Mikaela Shiffrin

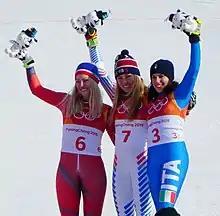
Giant slalom, Pyeongchang 2018: Ragnhild Mowinckel (silver), Shiffrin (gold) and Federica Brignone (bronze)

Shiffrin opened the 2014 season in October 2013 in Sölden, Austria, with a career-best sixth in giant slalom, within a half-second of the podium. She won the next event, a slalom at Levi, Finland, improving on her podium finish the previous year for her fifth World Cup victory. At Beaver Creek, she was runner-up in the giant slalom, her first World Cup podium in that discipline. On January 5, Shiffrin secured first place in a two-run slalom race in Bormio, Italy (the race took place there instead of in Zagreb, as scheduled, due to bad snow/weather conditions). She also won the world cup slalom races in Flachau, Åre, and Lenzerheide to secure a second consecutive World Cup slalom title. On February 21, she won slalom at the Sochi Olympics, becoming the youngest winner of that Olympic event. Shiffrin ended the season as the reigning Olympic, World Cup, and world champion in slalom. That year, she was named one of ESPNW's Impact 25.